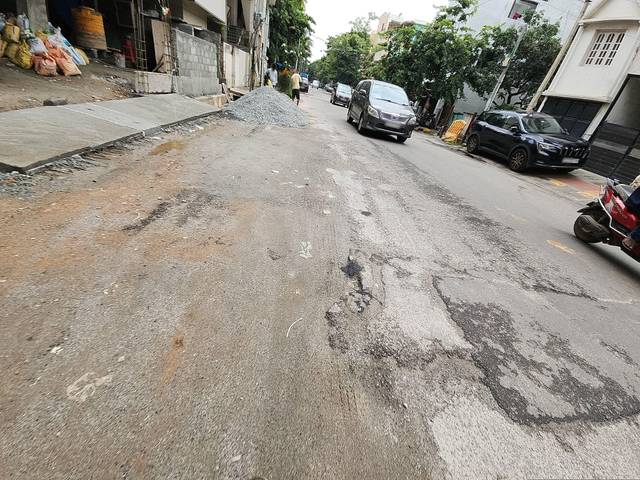
Region: India
Coordinates: 12.958, 77.602